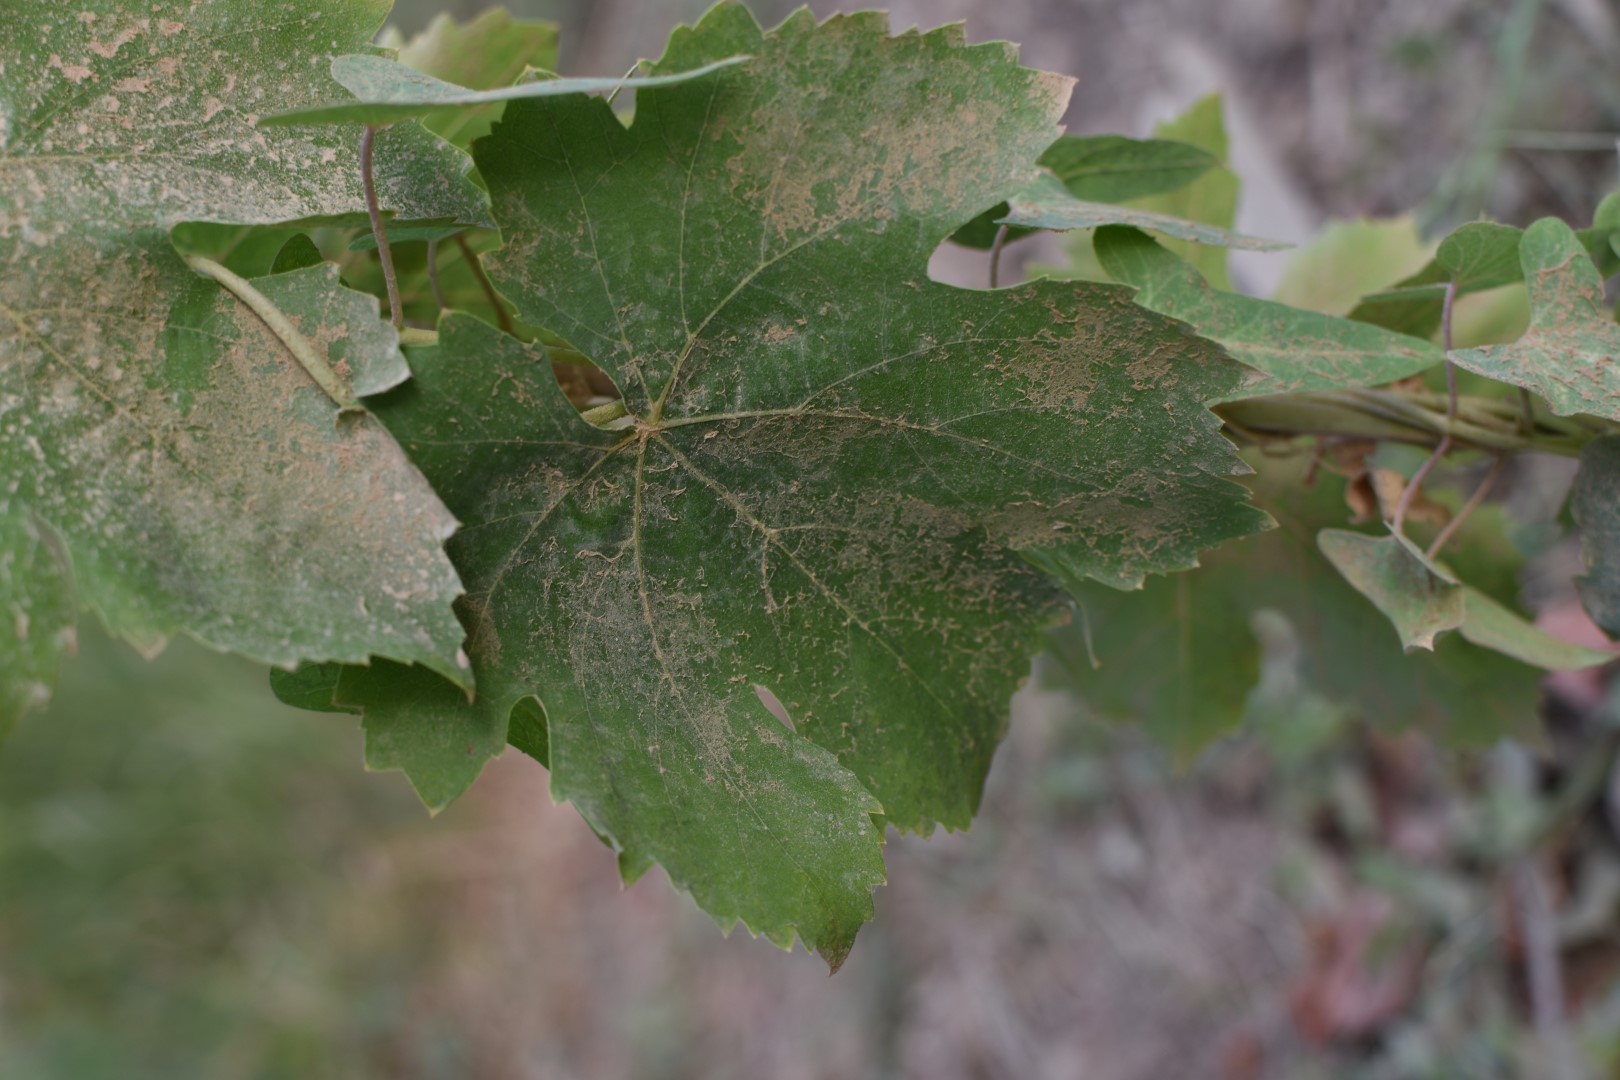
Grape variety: Thompson Seedless